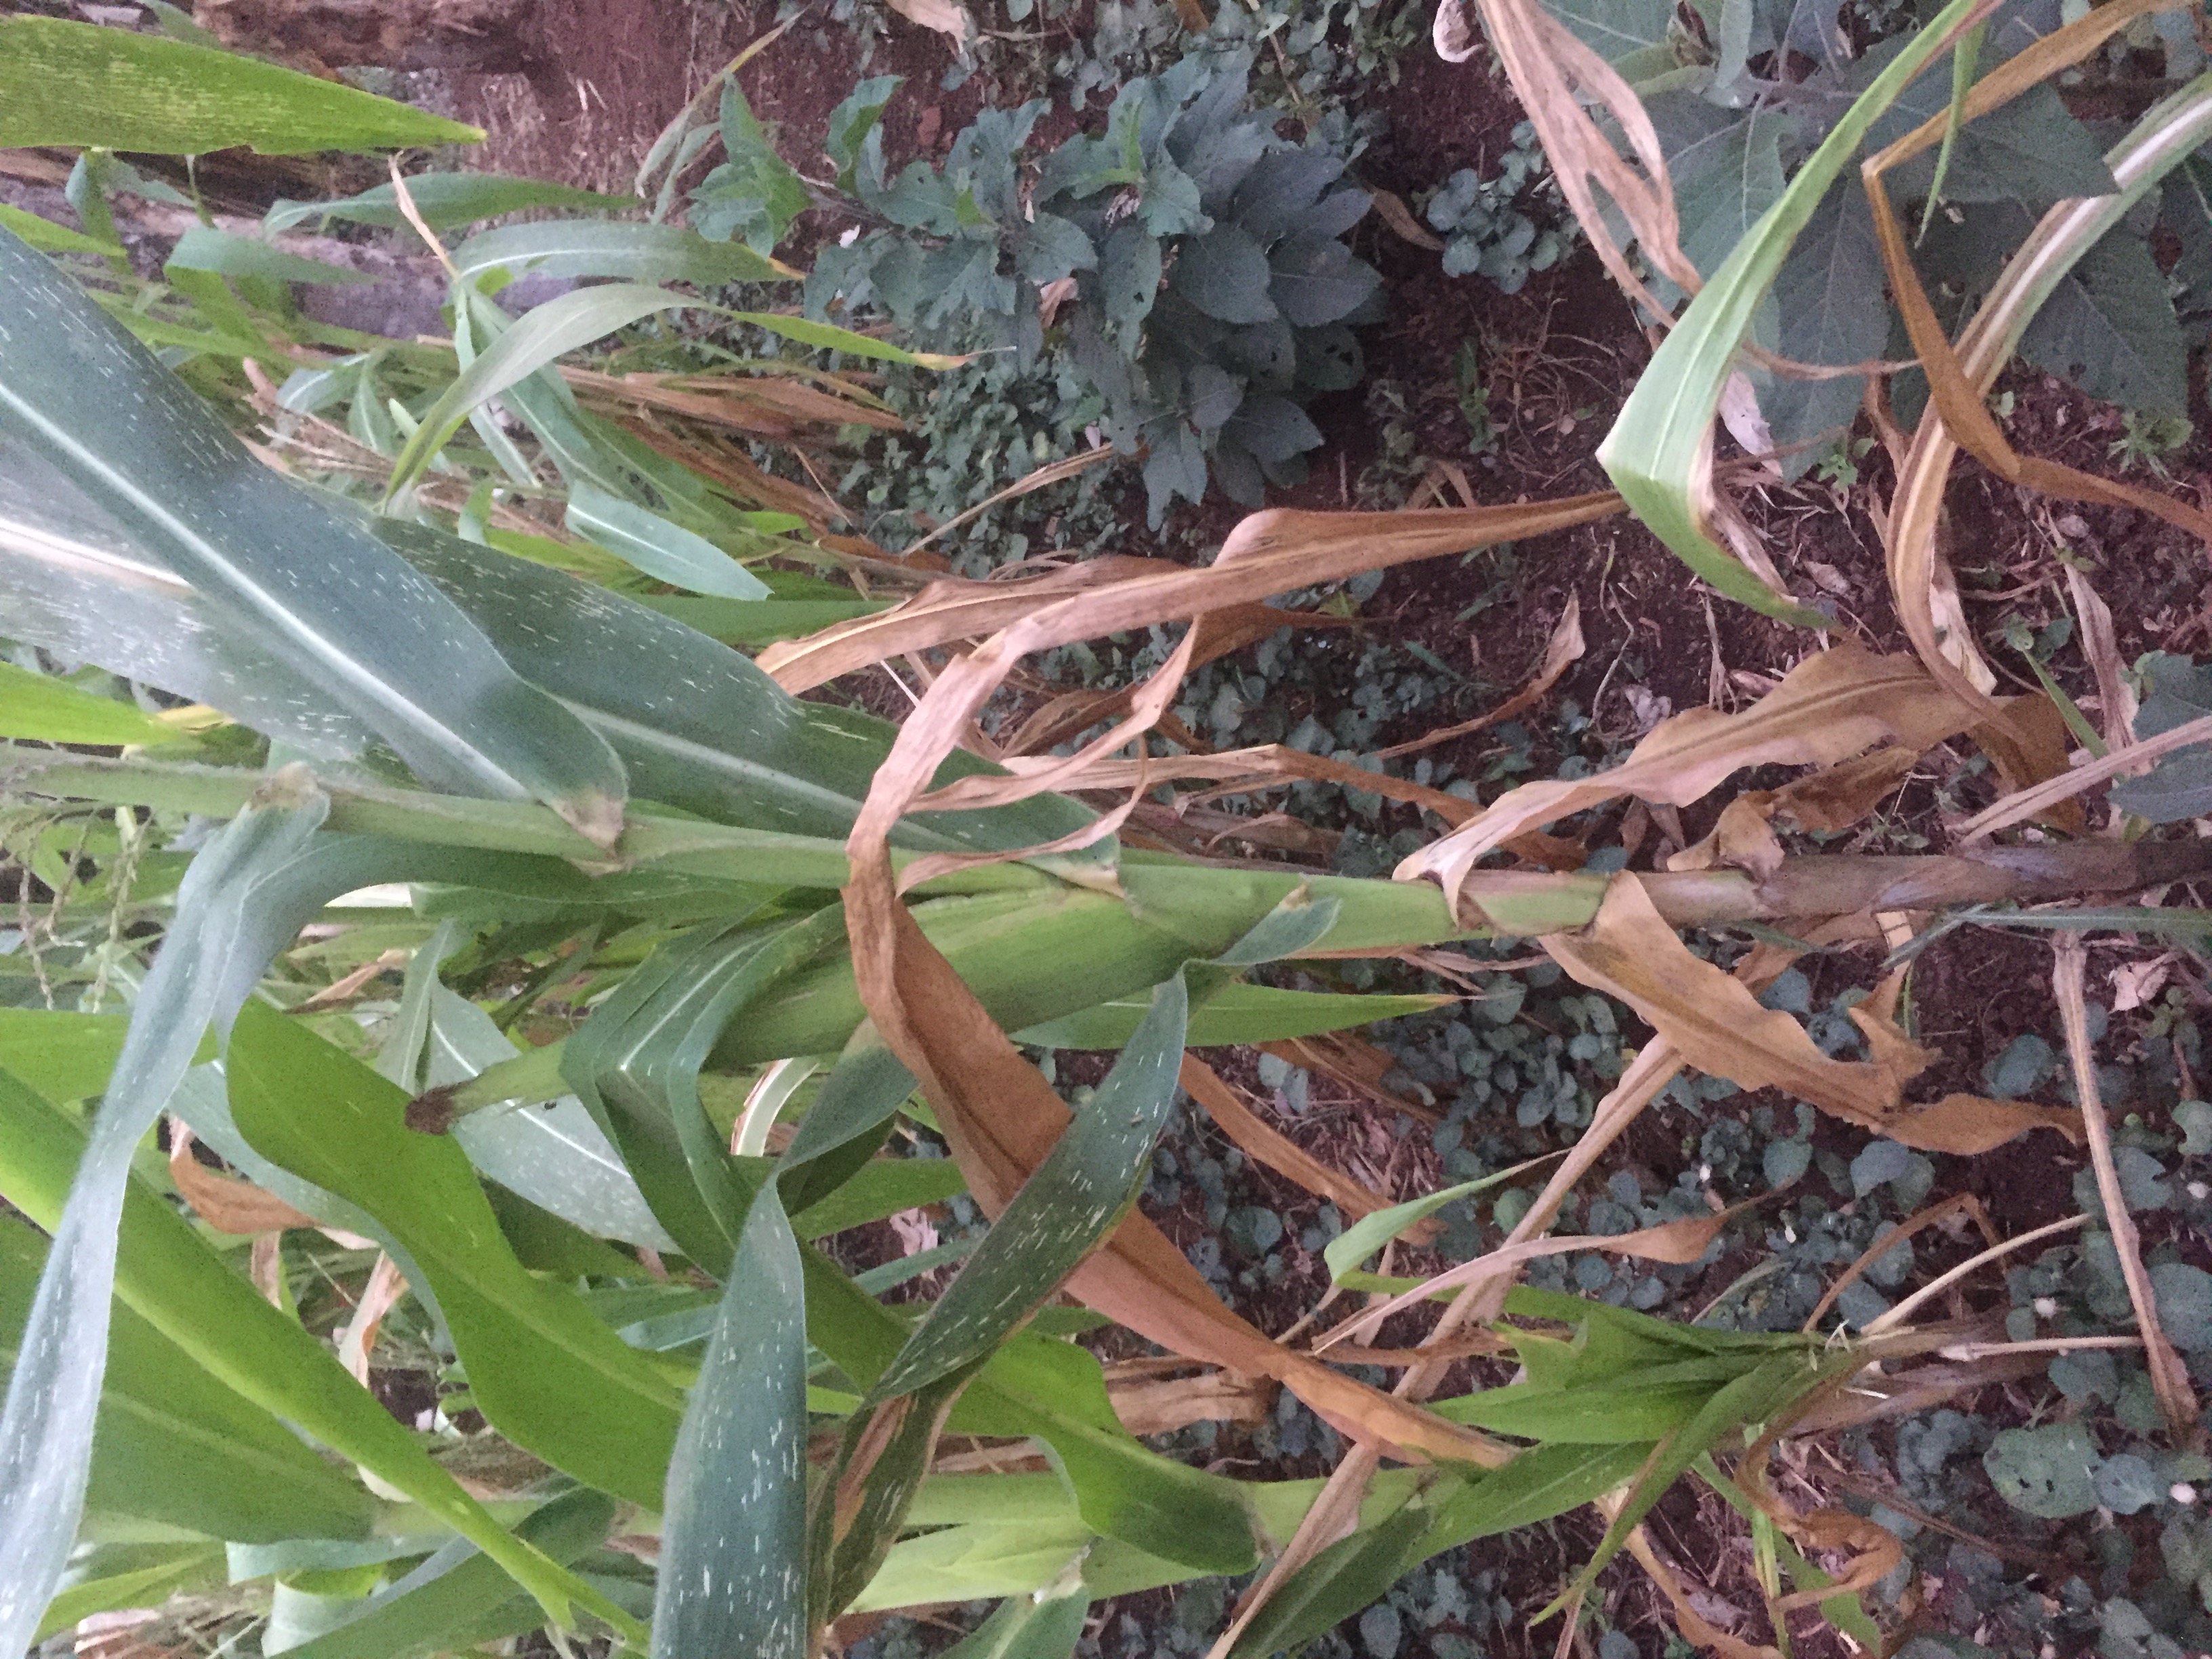
Label: helminthosporium_leaf_blight